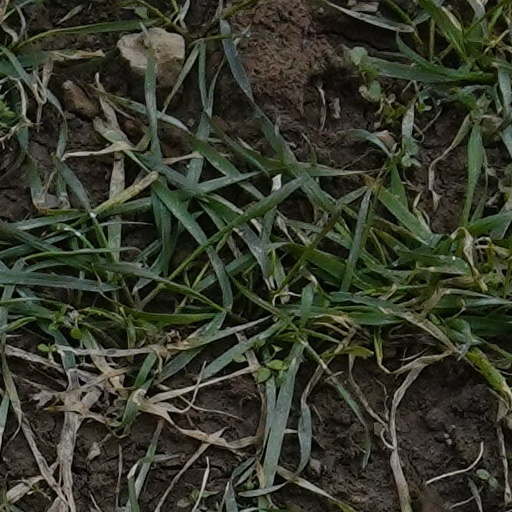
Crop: wheat